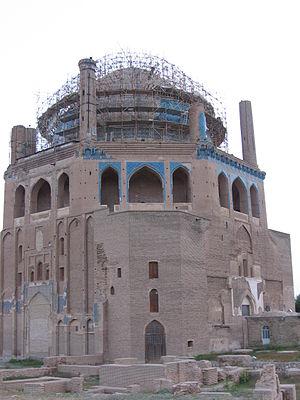
La division de l'Empire mongol commence lorsque Möngke Khan meurt en 1259 lors du siège du château de Diaoyu, sans avoir désigné de successeur. Cette vacance du pouvoir provoque un affrontement sanglant entre les membres de la famille de Tolui pour le titre de Khagan, affrontement qui dégénère en guerre, la guerre civile toluid. Cette guerre civile, associée à la guerre entre Berké et Houlagou Khan et à la guerre entre Qaïdu et Kubilai, affaiblit grandement l'autorité du Khagan au sein de l'Empire mongol. Finalement, l'empire se disloque en quatre khanats : la Horde d'or au Nord-Ouest, le Khanat de Djaghataï au centre, l'Ilkhanat au Sud-Ouest et la Dynastie Yuan à l'Est. Même si les empereurs Yuan continuent de porter le titre de Khagan de l'Empire mongol, leur autorité sur les trois autres Khans est purement symbolique, chacun des quatre khanats poursuivant ses propres intérêts et objectifs, avant de disparaître à des moments différents.